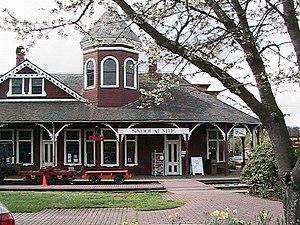
Snoqualmie est une ville située dans le comté de King, dans l’État de Washington, à 45km de la ville de Seattle, aux États-Unis. Sa population s’élevait à 10 670 habitants lors du recensement de 2010, estimée à 13 190 habitants en 2016.